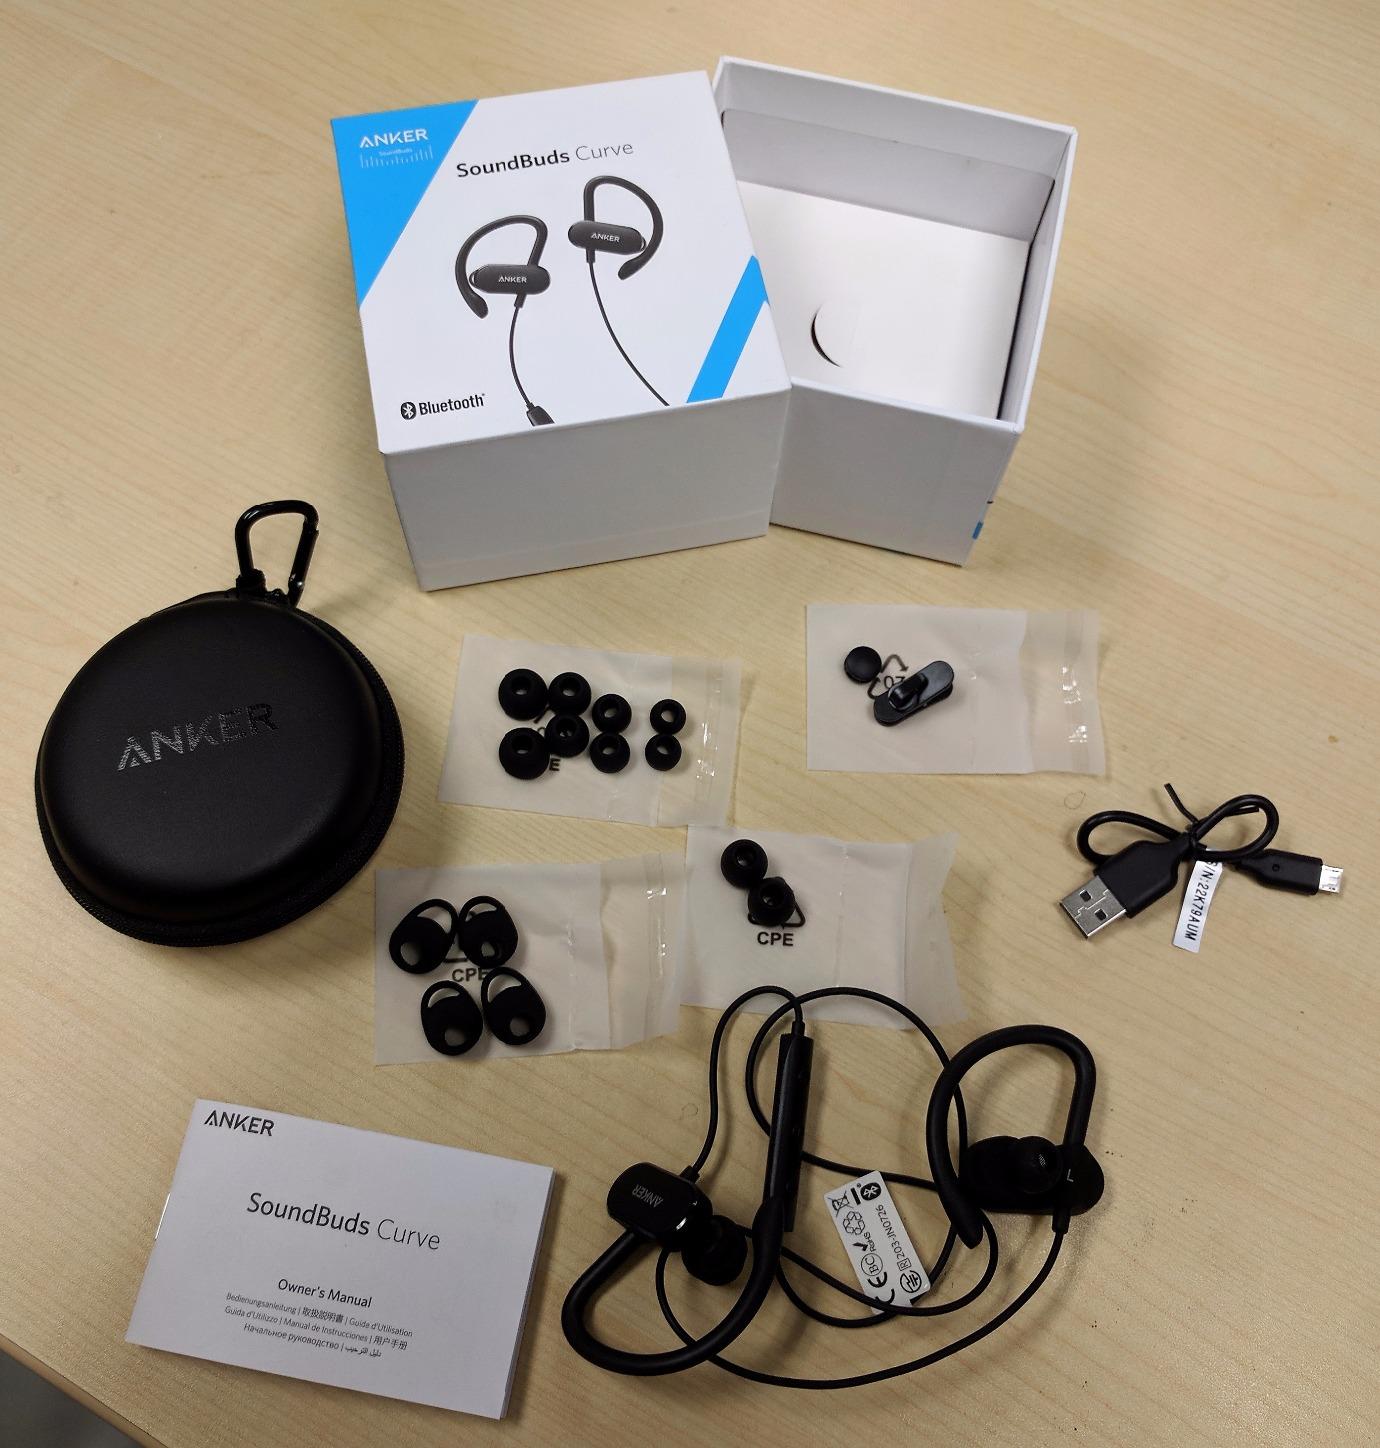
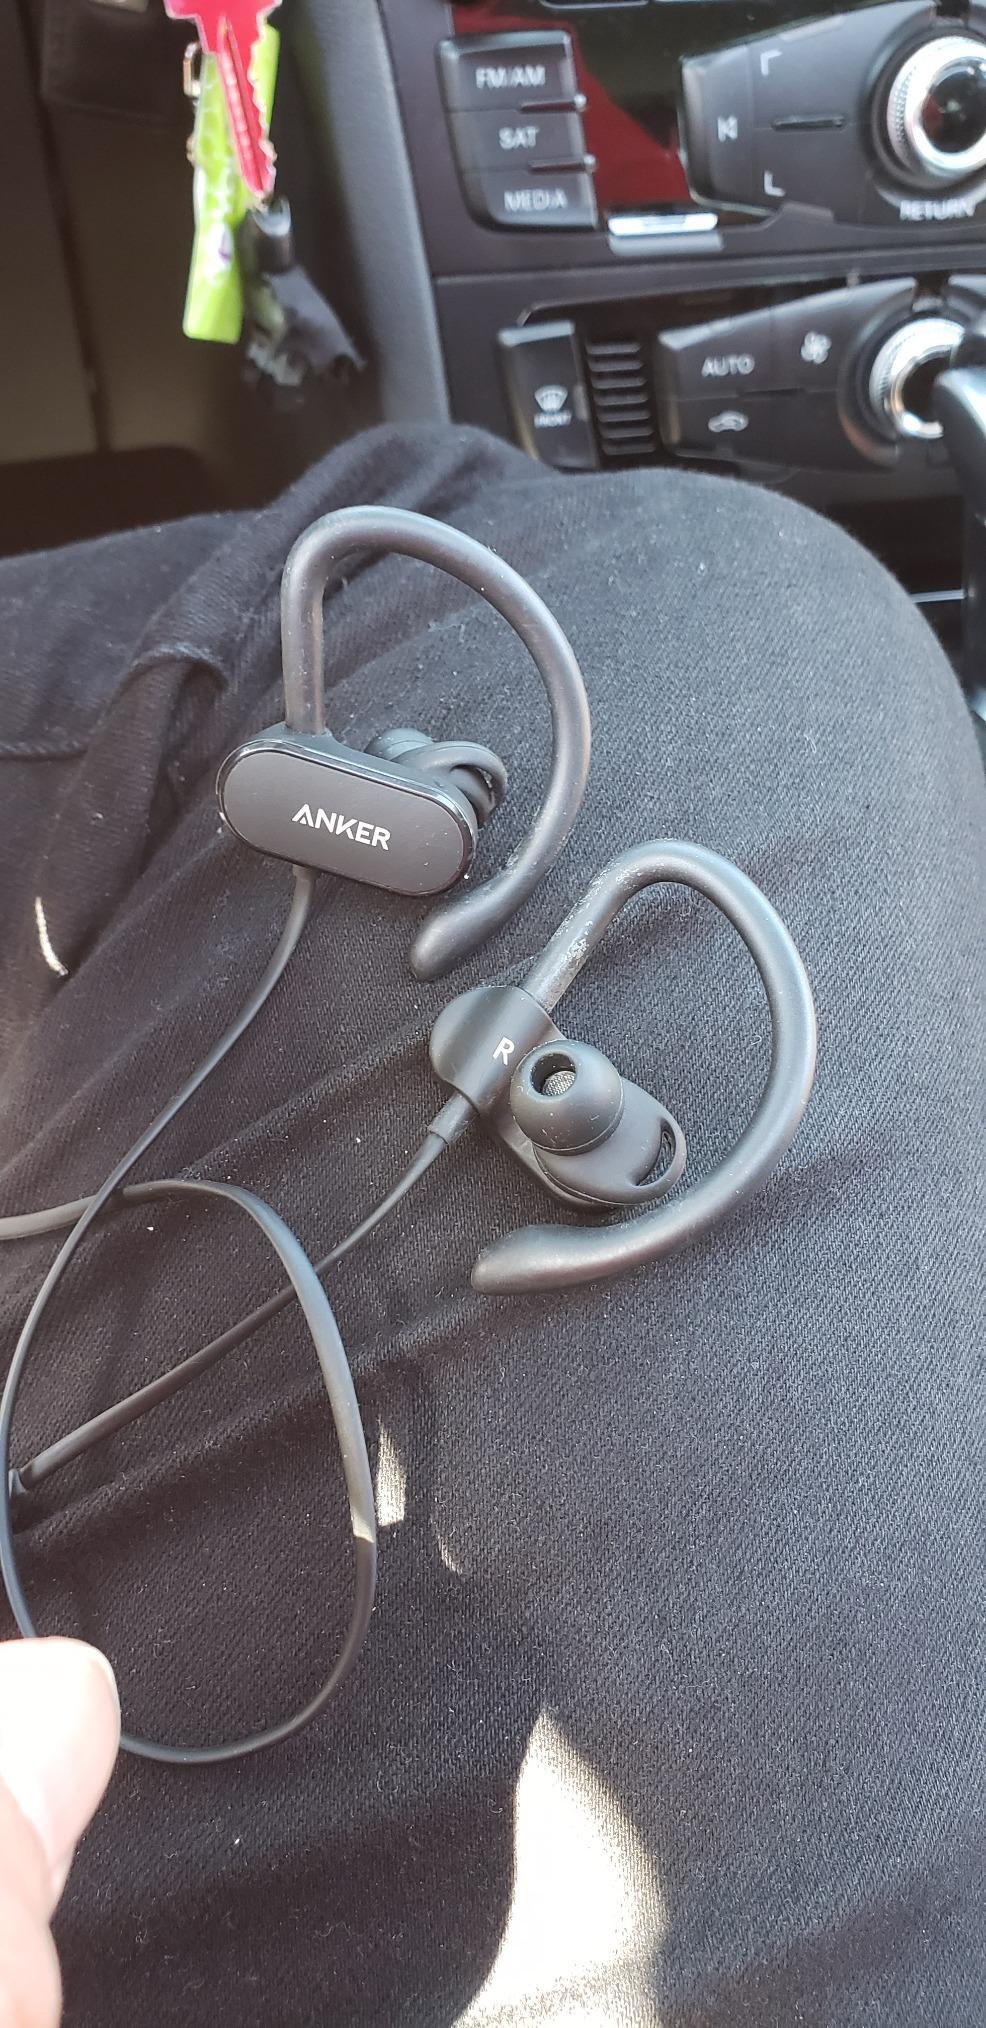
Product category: headphones
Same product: yes